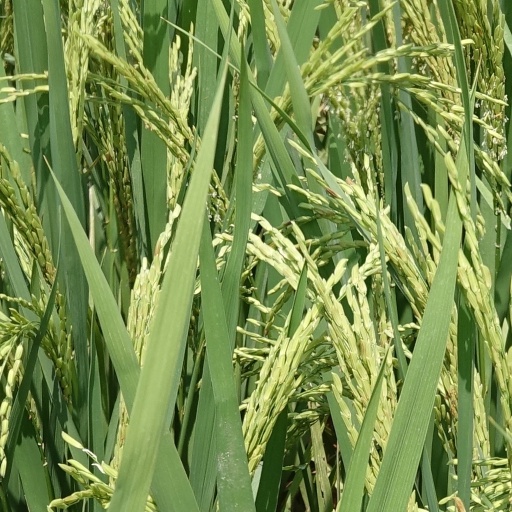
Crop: rice